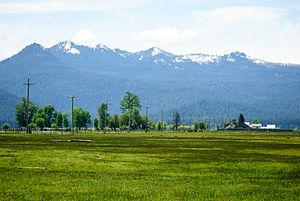
Fort Klamath est une communauté non incorporée du comté de Klamath, dans l'Oregon, aux États-Unis. Elle est située à un kilomètre et demi de l'ancien poste militaire de Fort Klamath, qui lui donne son nom.